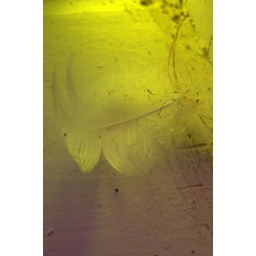
Wall detail in Makara church, the yellow shade coming from the light through a stained glass window